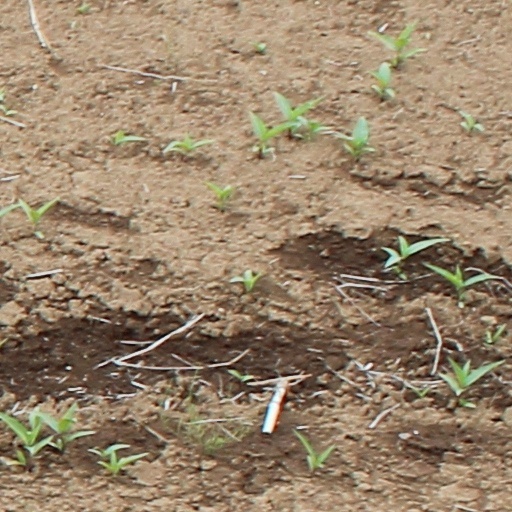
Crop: wheat